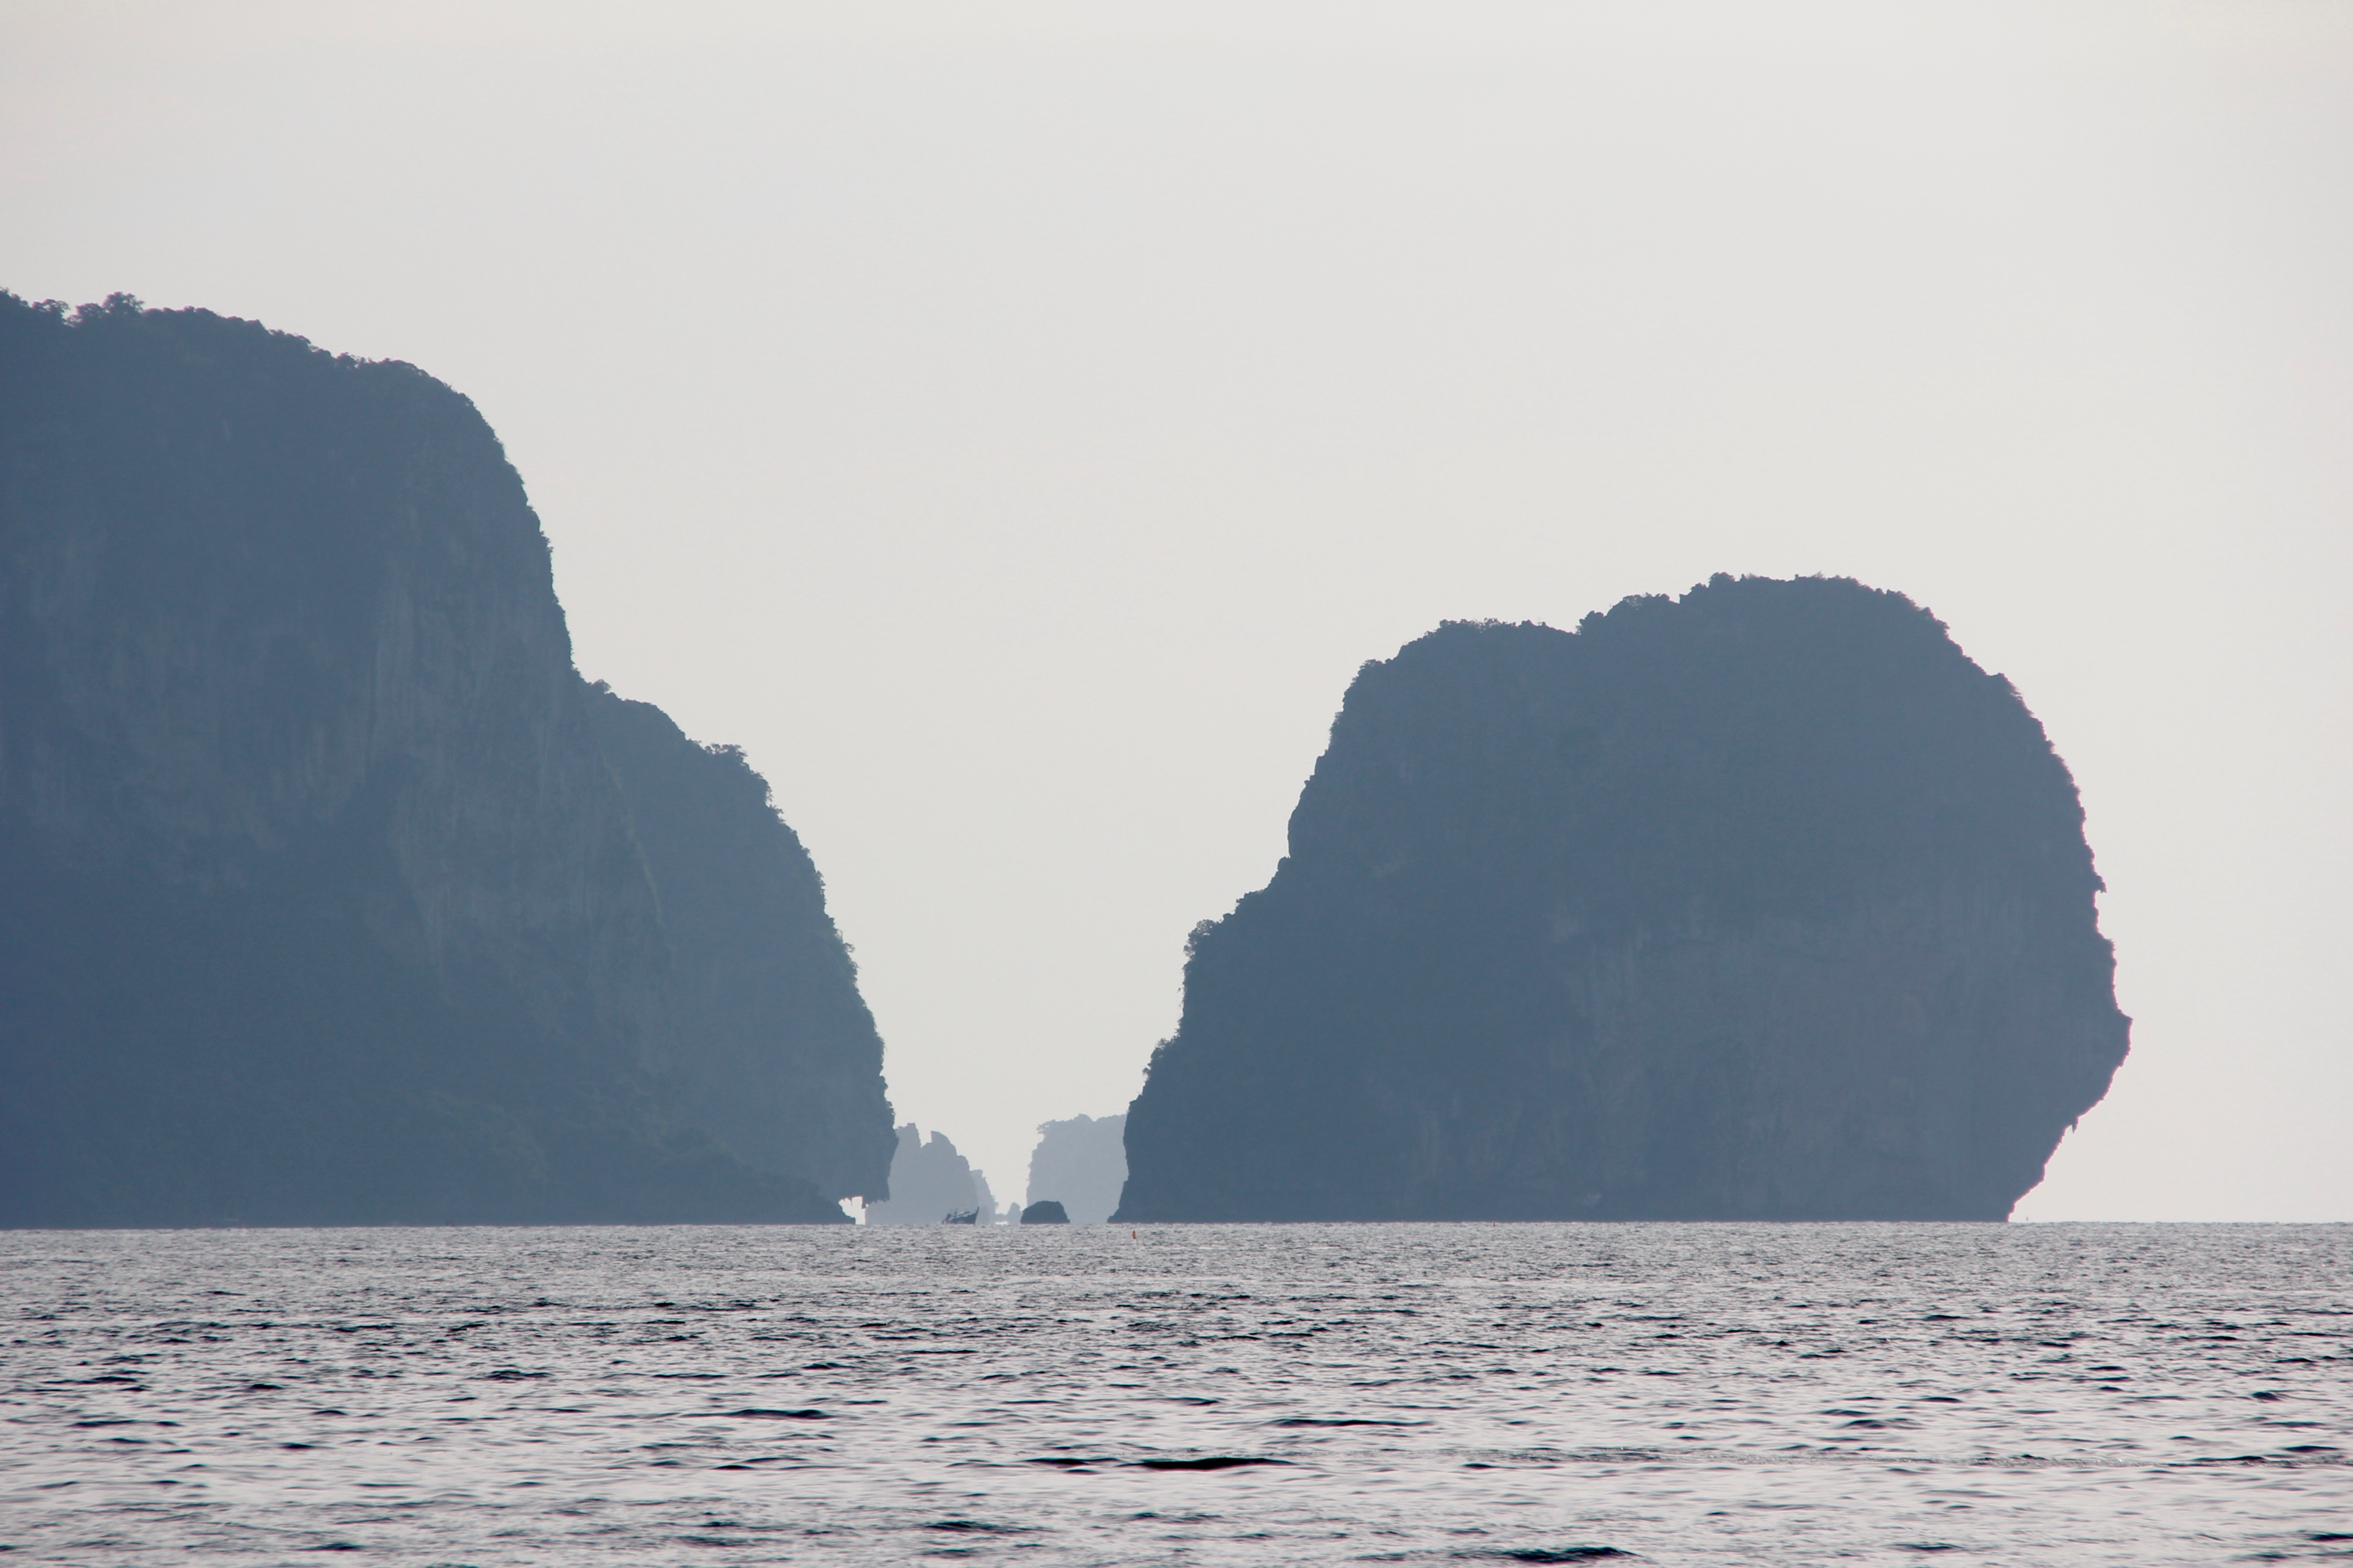
sea, coast, water, nature, rock, ocean, horizon, cloud, wave, view, cliff, idyllic, ice, vehicle, holiday, bay, island, asia, arctic, terrain, iceberg, thailand, rocks, booked, cape, landform, arctic ocean, natural stones, railey beach, geographical feature, atmospheric phenomenon, wind wave, sea ice